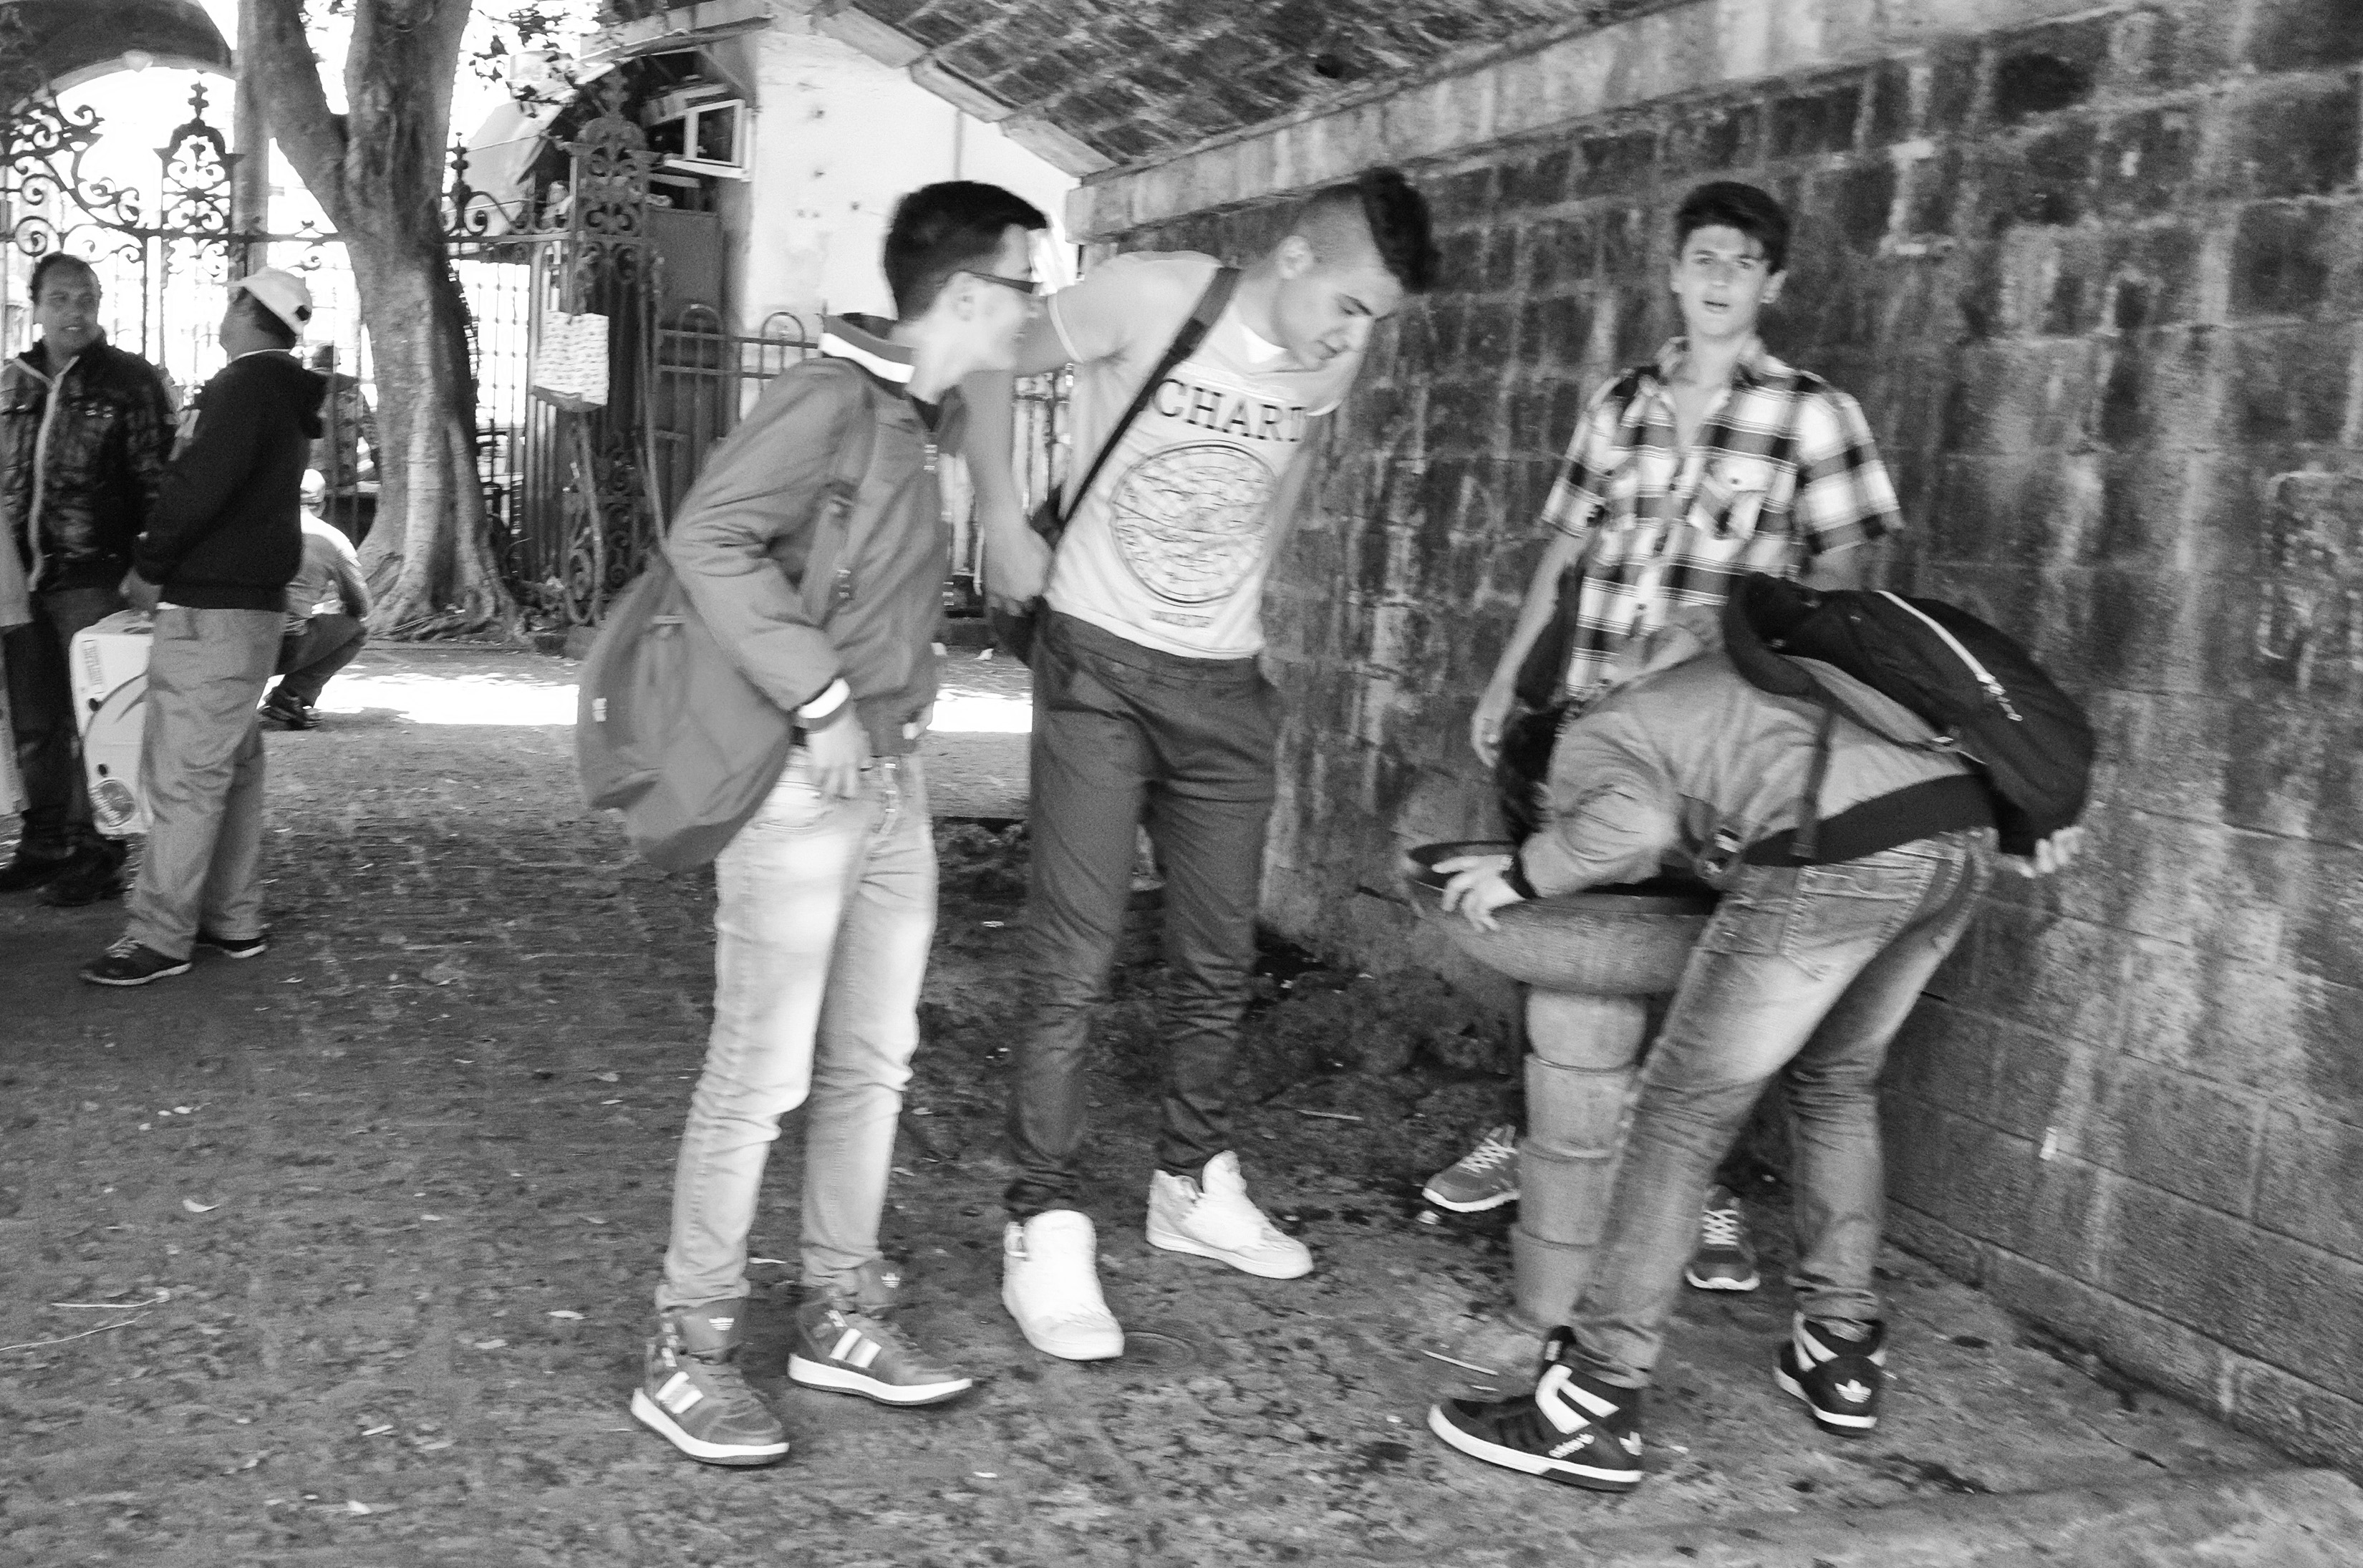
black and white, people, road, street, photography, crowd, italy, monochrome, infrastructure, photograph, fuji, sicily, fujix, fujixe1, e1, catania, monochrome photography, social group